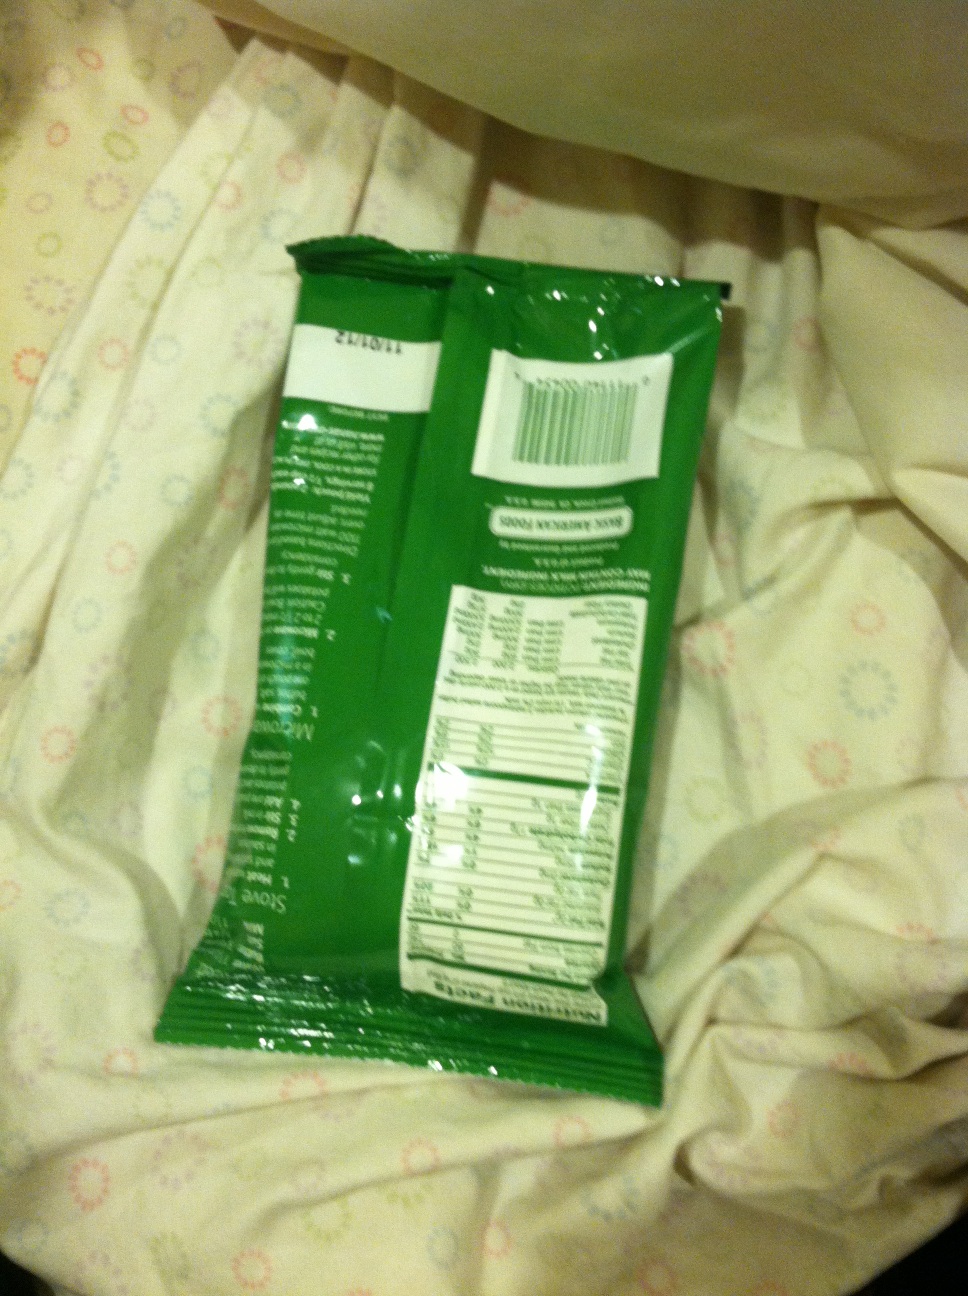Question: Can you tell me the directions on this?
Answer: unanswerable